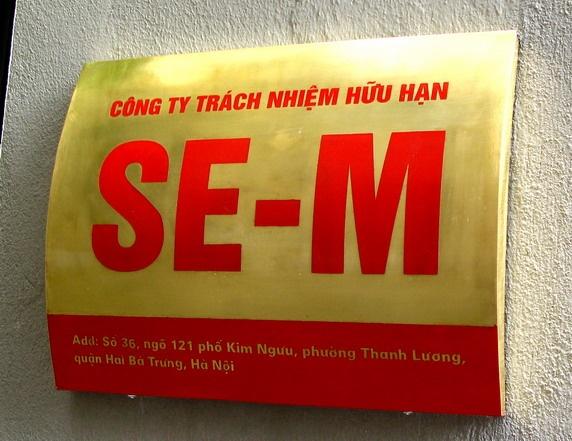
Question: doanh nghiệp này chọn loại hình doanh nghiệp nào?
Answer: doanh nghiệp này chọn loại hình doanh nghiệp công ty trách nhiệm hữu hạn